USS Tarawa (LHA-1)

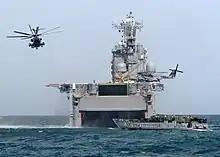
Activity hums around "Tarawa", as US Marines go ashore in Kuwait.

Her first Western Pacific (WESTPAC) deployment came in 1979, where, among other memorable actions including port visits to Pearl Harbor, Enewetok Marshall Islands, Manila and Subic Bay Republic of the Philippines, South Korea, Singapore, Pattaya, and Okinawa, as well as Hong Kong while it was still under British control. She successfully engaged in experimental launch and recovery operations with Marine close air support AV-8A Harrier jets and later rescued over 400 South Vietnamese refugees adrift in the South China Sea; her corpsmen delivering a baby, Grace Tarawa Tran during the rescue effort, who returned to a decommissioned "Tarawa" at Pearl Harbor in 2010 to meet the man who delivered her.